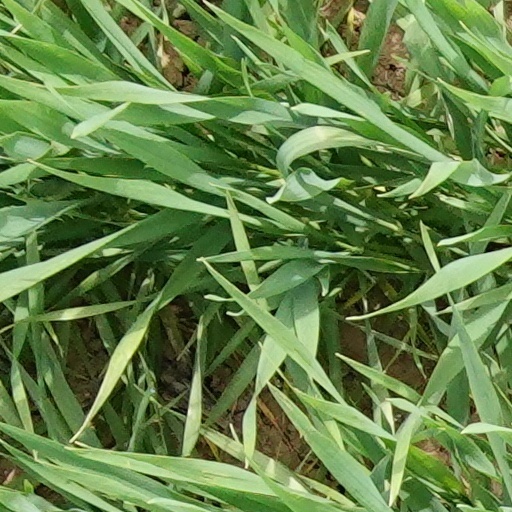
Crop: wheat